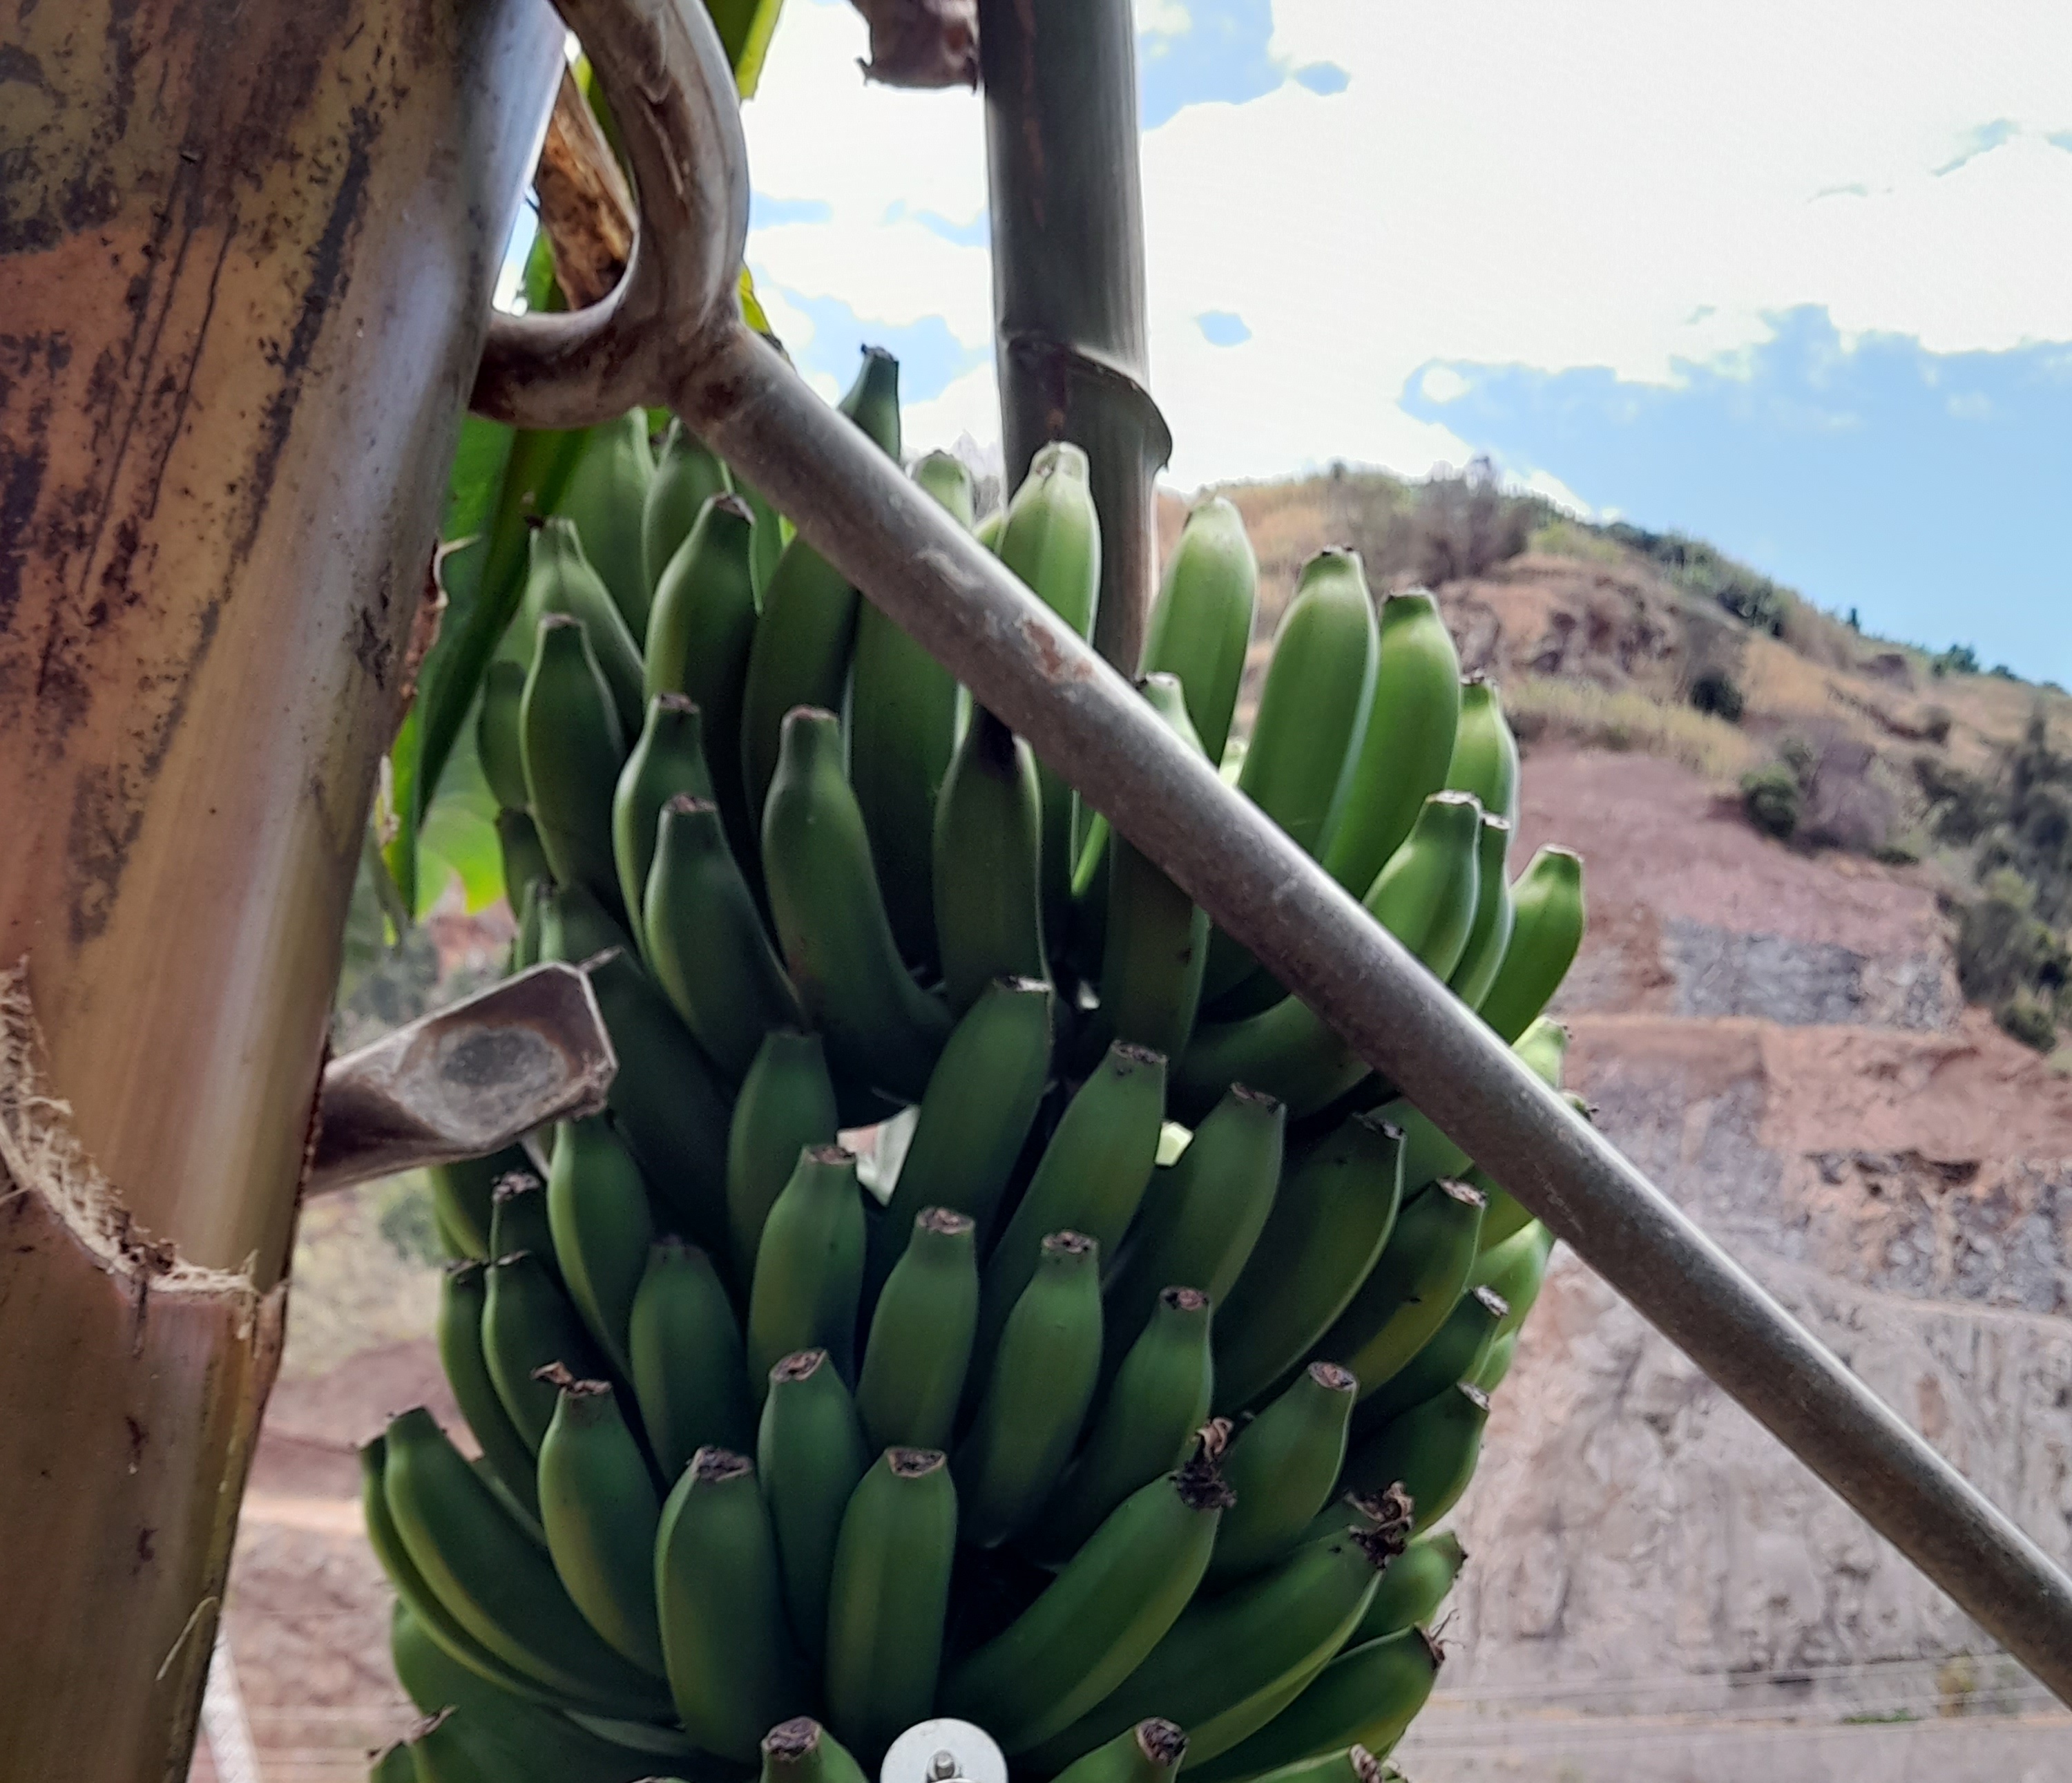
Label: Keep